Crimea

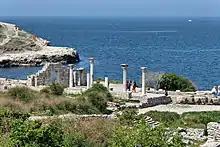
Ruins of the ancient Greek colony of Chersonesus

Crimea is a peninsula in Eastern Europe, on the northern coast of the Black Sea, almost entirely surrounded by the Black Sea and the smaller Sea of Azov. The Isthmus of Perekop connects the peninsula to Kherson Oblast in mainland Ukraine. To the east, the Crimean Bridge, constructed in 2018, spans the Strait of Kerch, linking the peninsula with Krasnodar Krai in Russia. The Arabat Spit, located to the northeast, is a narrow strip of land that separates the Syvash lagoons from the Sea of Azov. Across the Black Sea to the west lies Romania and to the south is Turkey. The population is 2.4 million, and the largest city is Sevastopol. The region, internationally recognized as part of Ukraine, has been under Russian occupation since 2014.